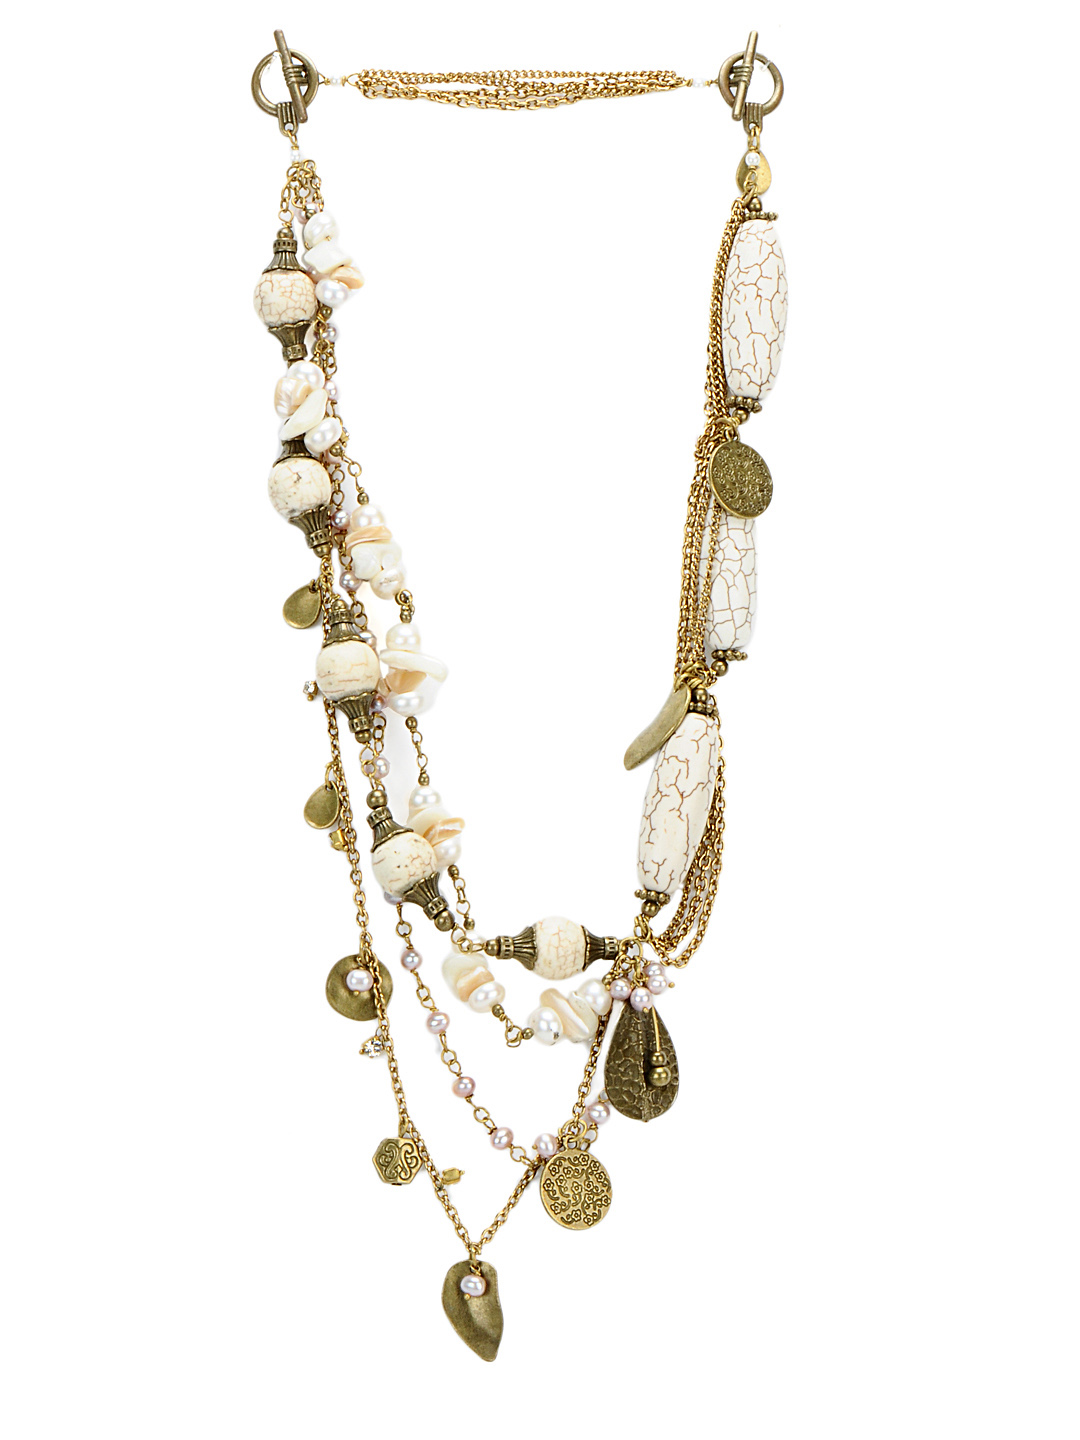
Ivory Tag Women Circular Meddle Multicoloured Necklace
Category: Accessories / Jewellery / Necklace and Chains
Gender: Women
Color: Cream
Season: Fall 2012
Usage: Casual